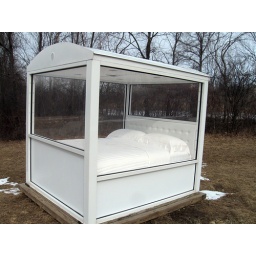
bed in field